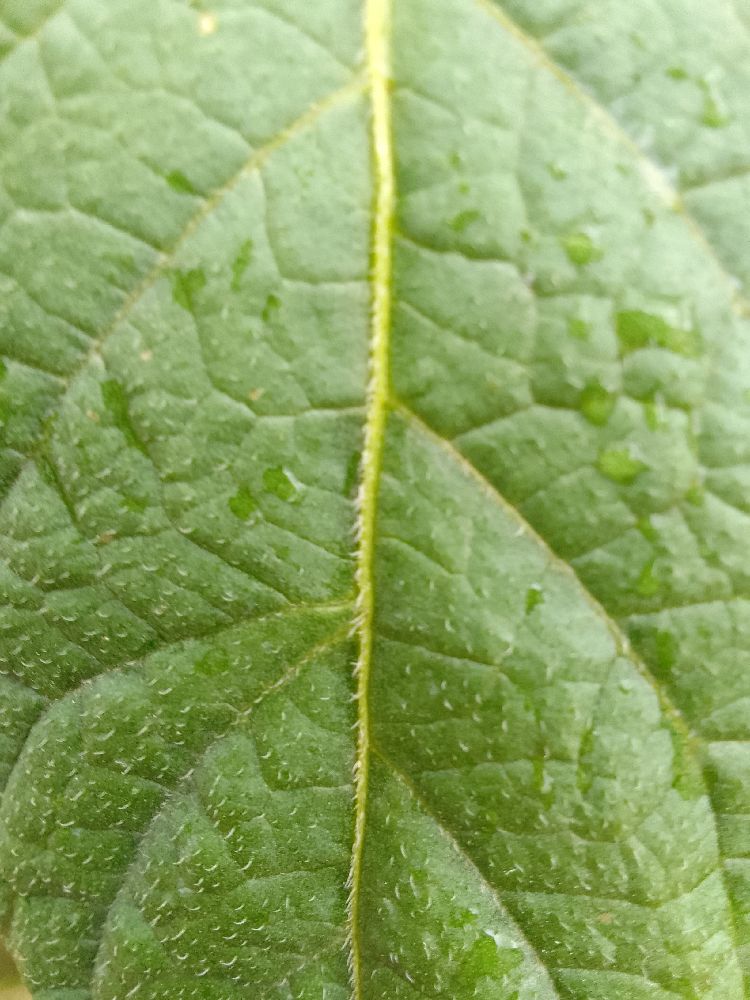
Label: Healthy